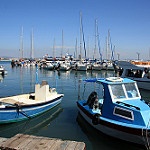
Label: sea